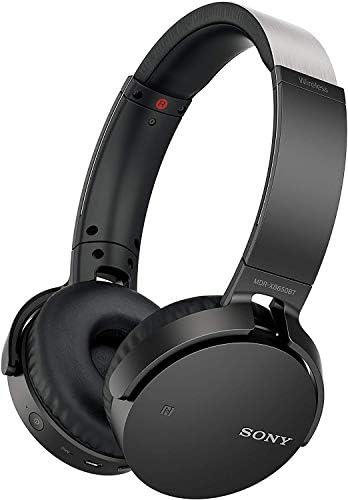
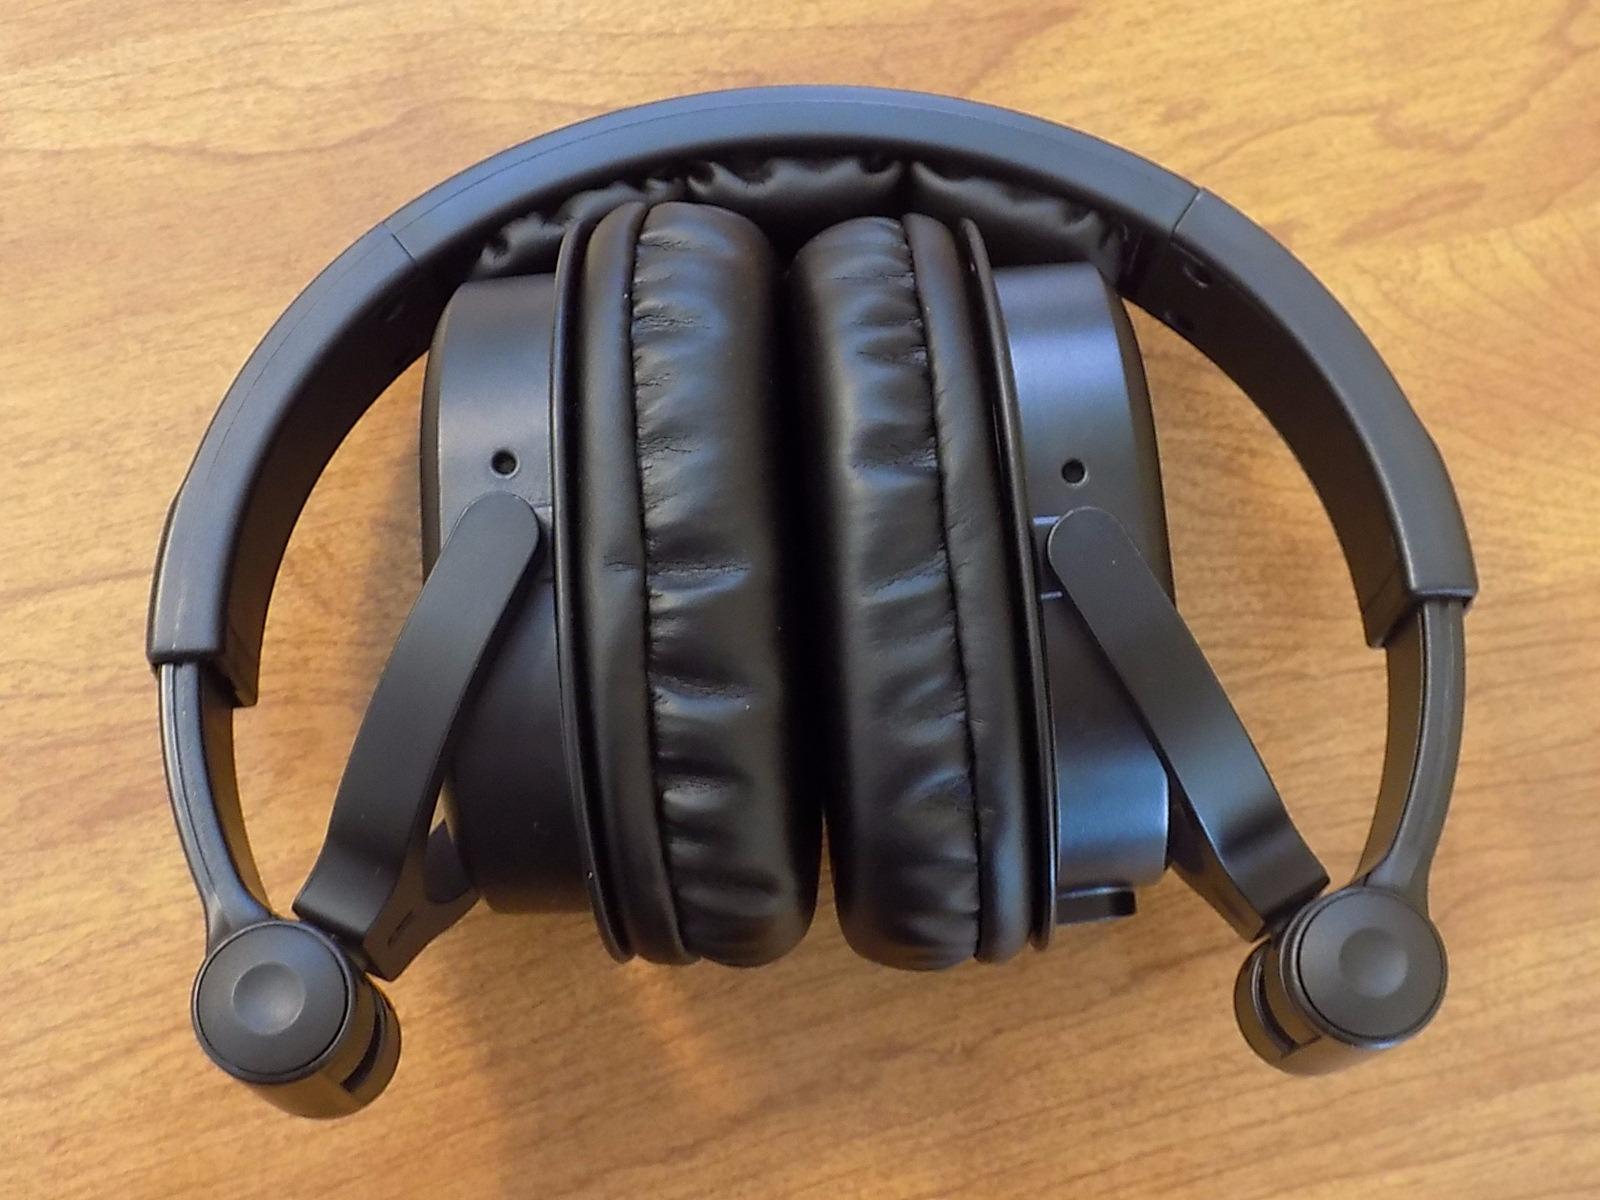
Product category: headphones
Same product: no